Seoul International Fireworks Festival

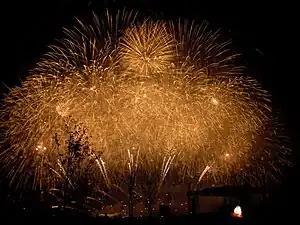
Seoul international fireworks festival 2011

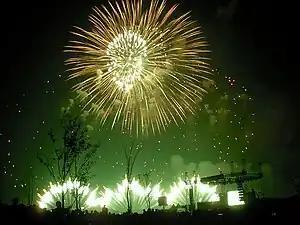
Seoul international fireworks festival 2011

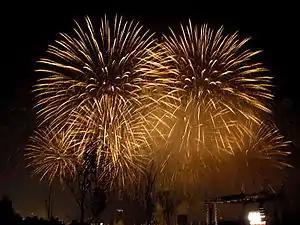
Seoul international fireworks festival 2011

Seoul International Fireworks Festival is an event which shows fireworks in Seoul by Hanwha company. Different countries participate in this event every year. In 2013, Canada, Japan, France and South Korea worked together. This event was held in 2000 first. It starts at Hangang Park in the evening in October. However, festival was cancelled on 2001, 2006, and 2009.